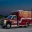
Label: ambulance